Koby Clemens

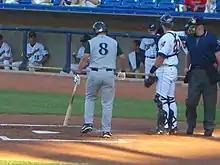
Clemens (no. 8) batting in June 2006

Koby Aaron Clemens (born December 4, 1986) is an American former professional baseball infielder and outfielder. He later served as a coach in the Houston Astros farm system. He is the eldest son of former Major League Baseball pitcher Roger Clemens.